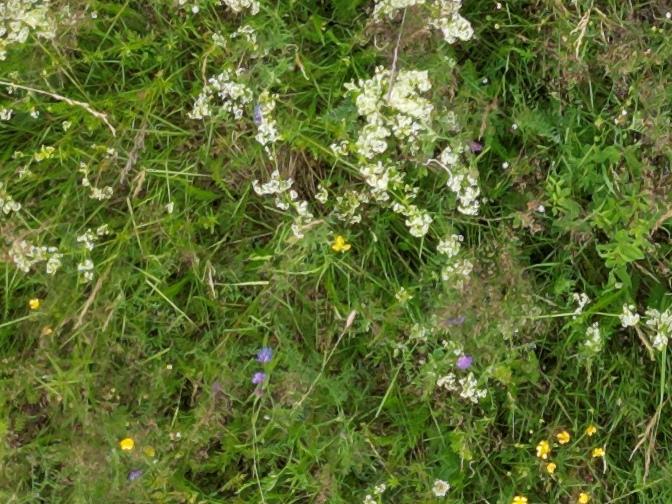
Flowers visible: yarrow flowers, yarrow flowers, yarrow flowers, yarrow flowers, yarrow flowers, yarrow flowers, yarrow flowers, yarrow flowers, yarrow flowers, yarrow flowers, yarrow flowers, yarrow flowers, yarrow flowers, yarrow flowers, yarrow flowers